Cake Mania

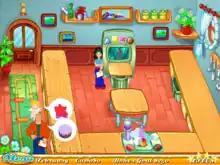
As Jill, the player bakes and decorates cakes, trying to fulfill customer's orders as quickly as possible

The player controls Jill, a baker. Customers come in and line up, giving Jill their orders. The player must then direct Jill to create the cake each customer wants, before the customer becomes tired of waiting and leaves, whereupon Jill loses a life. If Jill runs out of lives, the player loses the level and must try again from the most recent checkpoint. Cakes in "Cake Mania" are created using the oven and the frosting machine; the cake has to be a specific shape and have a certain color of icing for each order. If the wrong cake is made the player can throw it away. In later levels, cakes are more complex to make, such as orders requiring several layers of cake and extra cake decorations. Different customers have different gameplay quirks (such as preferring a certain feature on their cakes) and differing levels of patience, and Jill can use purchasable items such as cupcakes and a television to help keep her customers patient while they wait. Each level takes place in a different month, and holiday-themed customers appear such as Cupid and Santa Claus in February and December, respectively. Virtual money earned in the game can be used to buy additional baking equipment such as a second oven, better frosting machine, cupcake microwave, or faster shoes to make Jill move faster.